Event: Nepal Earthquake
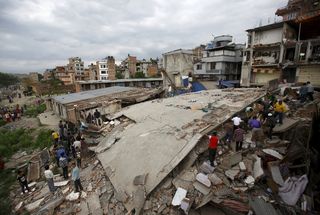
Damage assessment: damage